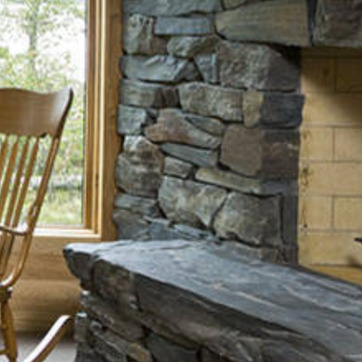
Material: stone